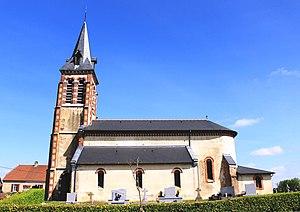
Église Saint-Étienne d'Escaunets (Hautes-Pyrénées)
La liste des églises des Hautes-Pyrénées recense de manière exhaustive les églises situées dans le département français des Hautes-Pyrénées.
Escaunets est une commune française située dans le département des Hautes-Pyrénées, en région Occitanie.